Perranzabuloe

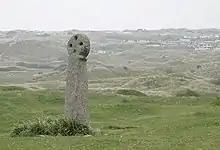
St Piran's Cross

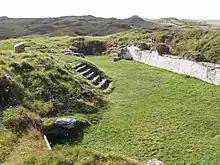
Remains of the old parish church

The site of the oratory of St Piran is in the extensive dunes known as Penhale Sands. Legend has it that St Piran landed on Perran beach from his native Ireland and built the oratory in the Irish style. The structure revealed in 1835 was well preserved, lacking only its roof – however it was almost immediately vandalised, and subsequent misguided attempts at preservation resulted in considerable loss to the ancient fabric. The entirely stone-built high-gabled oratory was a very simple double square in plan and is just long externally, 25 by 12 feet internally. The interior was lit only by a small opening 8 inches above the stone altar where a headless skeleton was found, believed to be the saint himself. Three carved stone 'Celtic' heads, of a man, woman, and cat that originally surrounded the points of the cable-framed, decorated, round-headed lofty portal arch are in the care of the Royal Cornwall Museum following nineteenth-century vandalism.